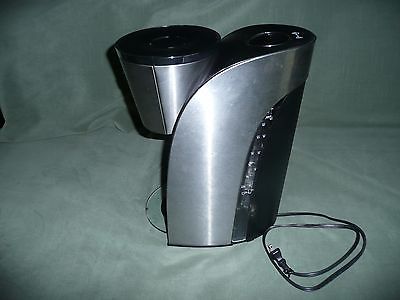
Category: coffee maker